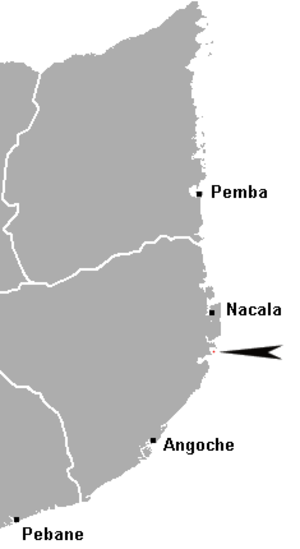
Mozambique-øen
Mozambique-øens placering tæt på den nordøstlige kyst af Mozambique
Mozambique-øen er en lille ø beliggende ud for den nordøstlige kyst af og hørende under landet Mozambique. Der bor 14.000 mennesker på øen, der tilhører Nampula-provinsen, og øen er nu på UNESCOs verdensarvsliste som den eneste i Mozambique. Byen på øen hedder ligeledes Mozambique.